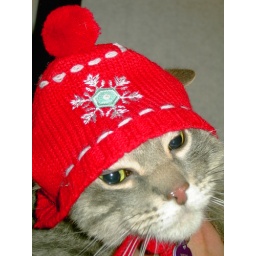
My cat is NOT amused, don't be fooled by the cute face!